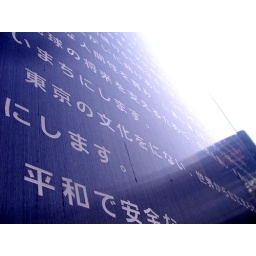
Detail of a big stone wall with inscription in Shibuya, Tokyo.